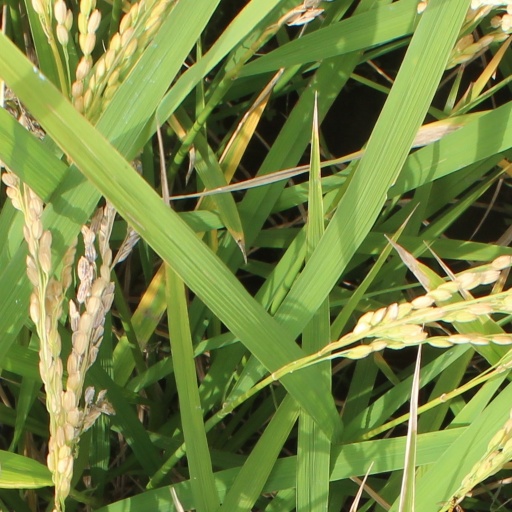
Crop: rice